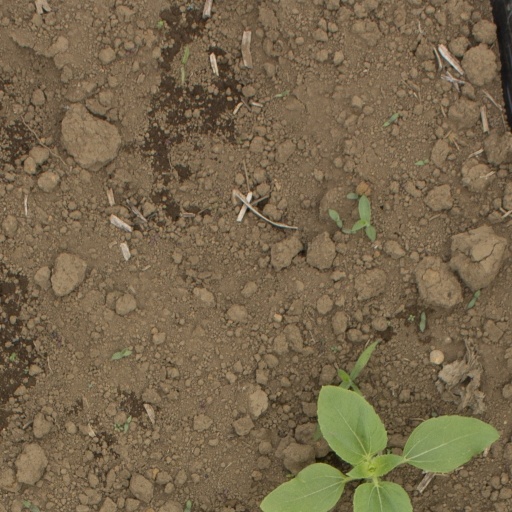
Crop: Jerusalem artichoke